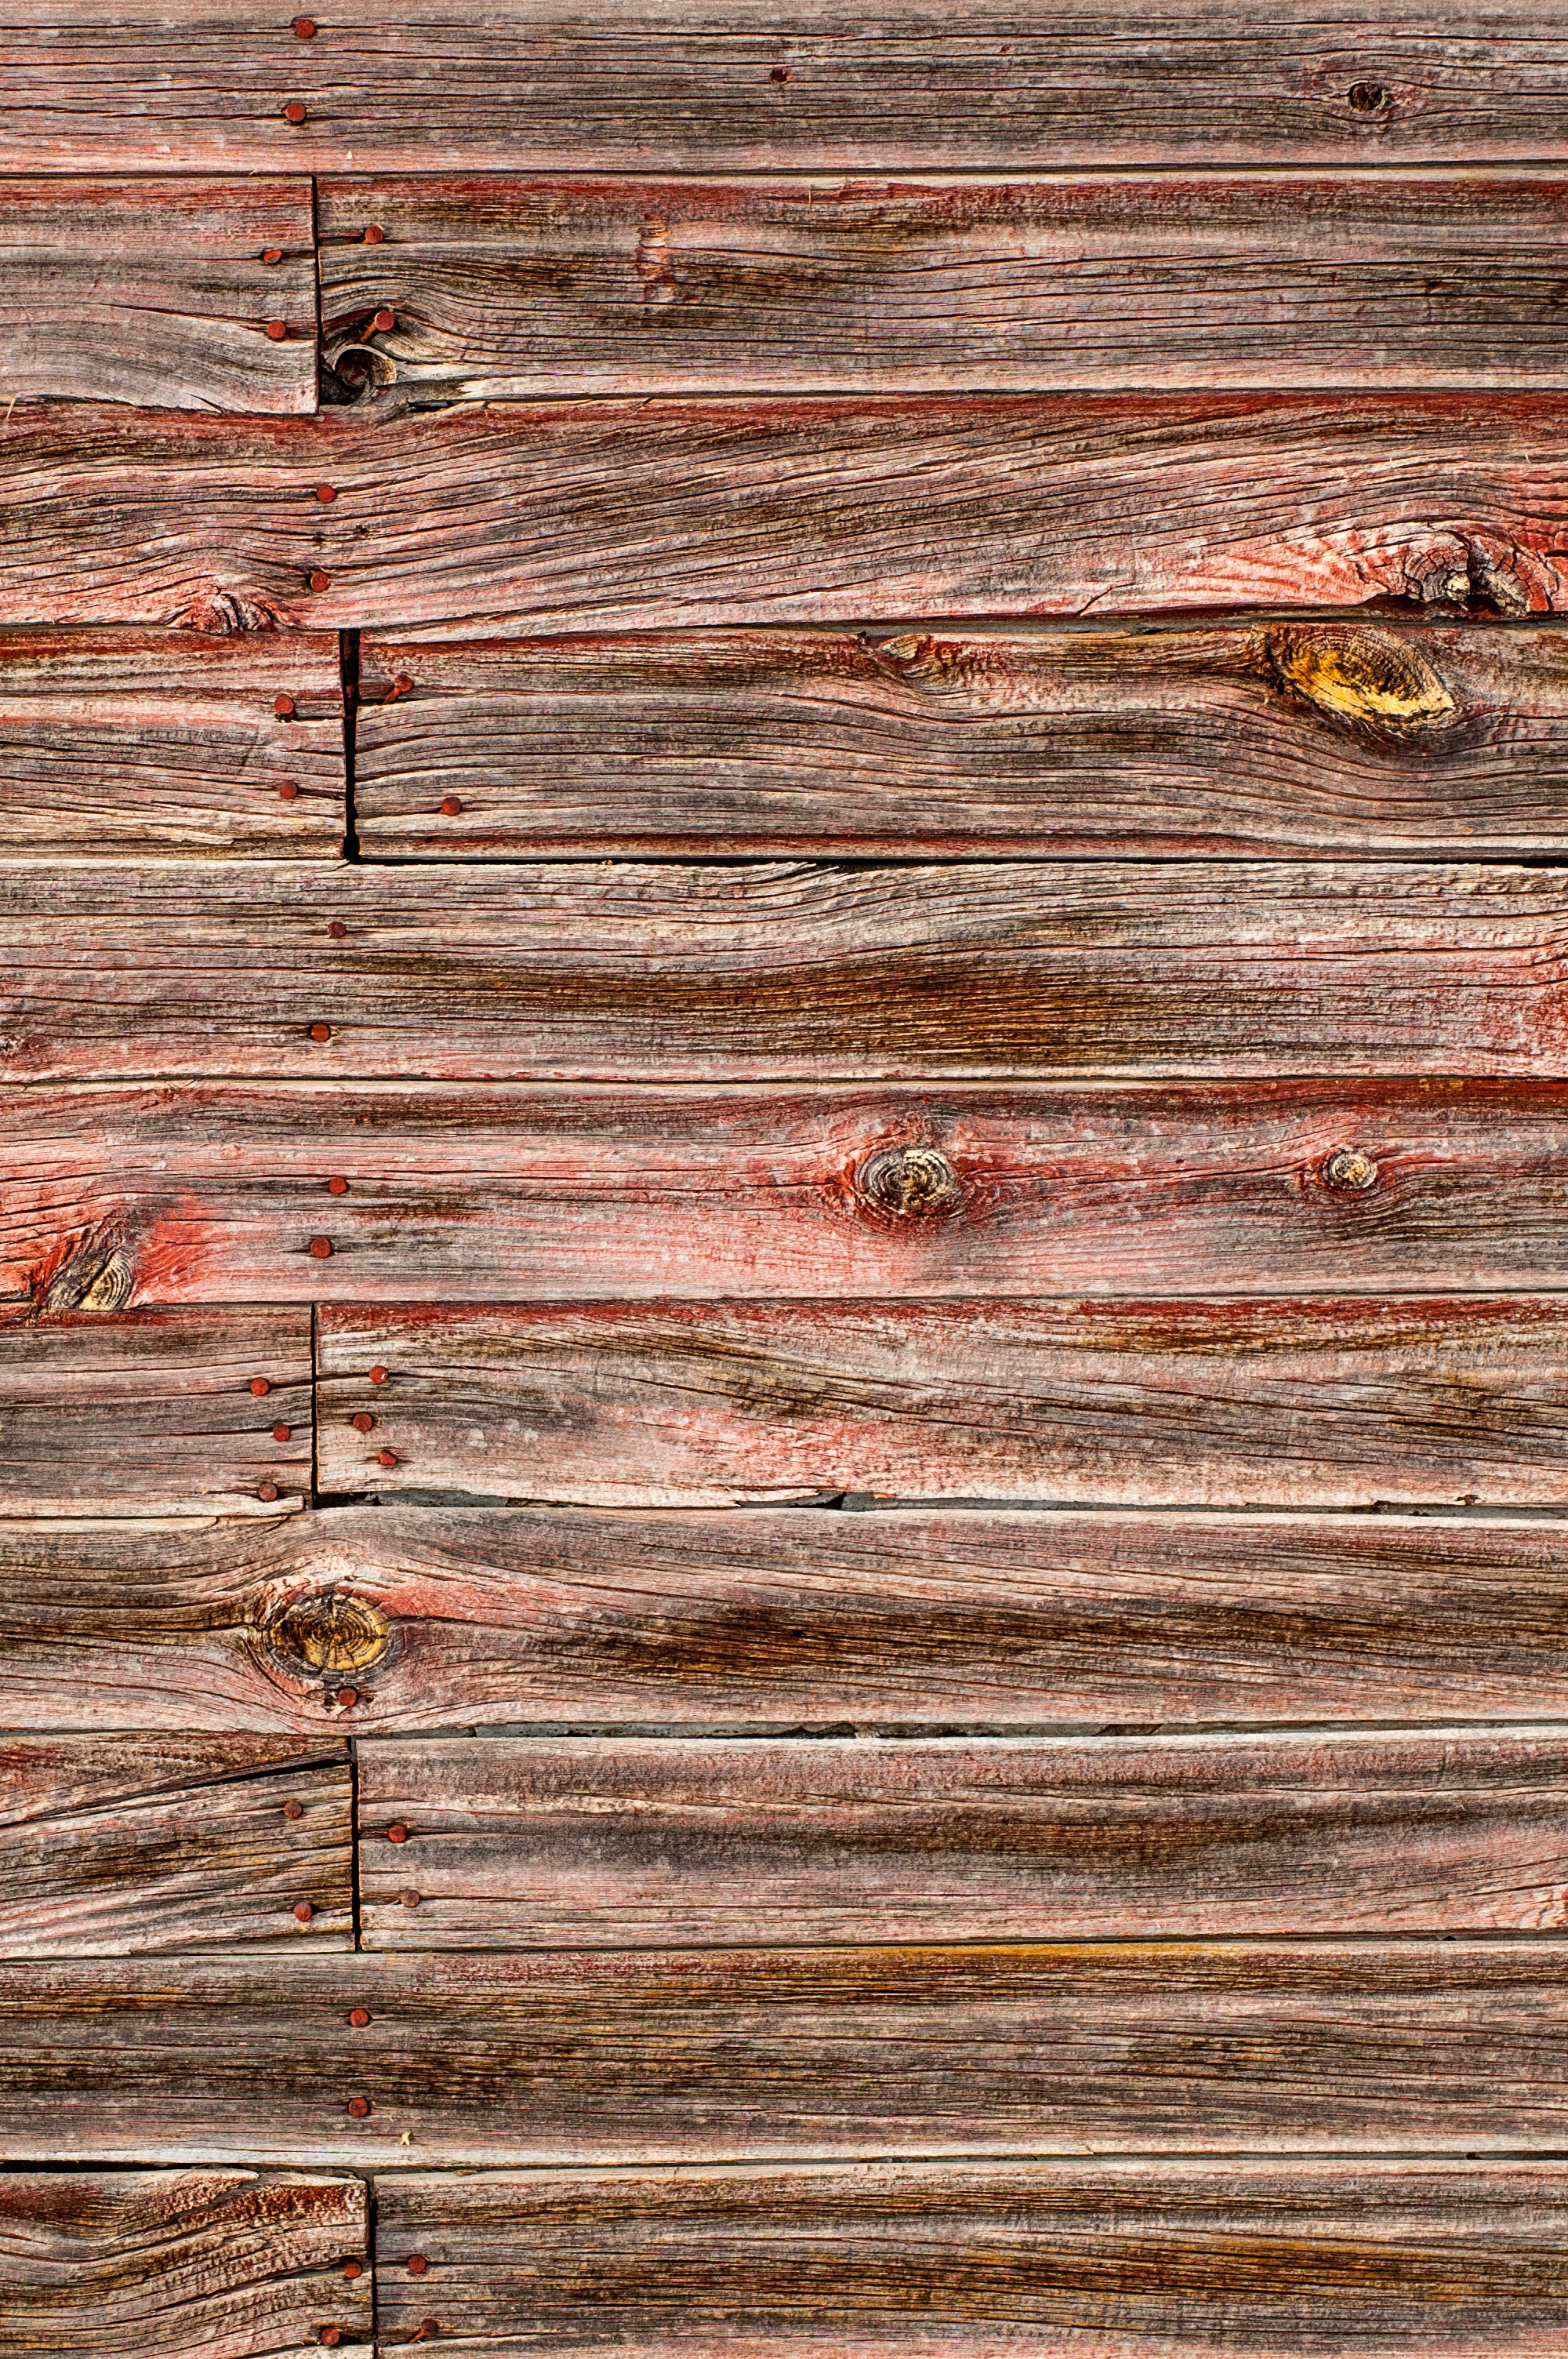
wood, vintage, grain, texture, plank, floor, building, trunk, old, barn, wall, rustic, red, grunge, exterior, brick, lumber, weathered, background, hardwood, painted, knot, wood background, flooring, wood flooring, barnwood, laminate flooring, wood stain, barn wood texture, red barn wood